Chinese folk religion

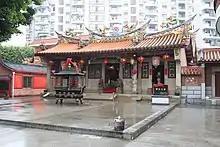
, the "First Great Temple by the Riverside", in Zhangzhou, Fujian

Like all things in matter, the human soul is characterised by a dialectic of "yang" and "yin". These correspond to the respectively. The is the traditionally "masculine", "yang", rational soul or mind, and the is the traditionally "feminine", "yin", animal soul that is associated with the body. (mind) is the soul that gives a form to the vital breath of humans, and it develops through the , stretching and moving intelligently in order to grasp things. The is the soul ("shen") which controls the physiological and psychological activities of humans, while the , the "shen" attached to the vital breath, is the soul ("shen") that is totally independent of corporeal substance. The is independent and perpetual, and as such it never allows itself to be limited in matter. Otherwise said, the is the "earthly" ("di") soul that goes downward, while the is the "heavenly" ("tian") soul that moves upward.